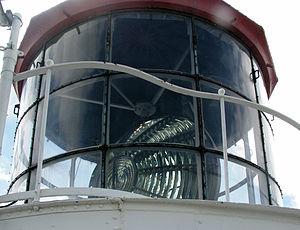
Le phare de Långe Jan est un phare situé à Ottenby sur l'île d'Öland, appartenant à la commune de Mörbylånga, dans le Comté de Kalmar.